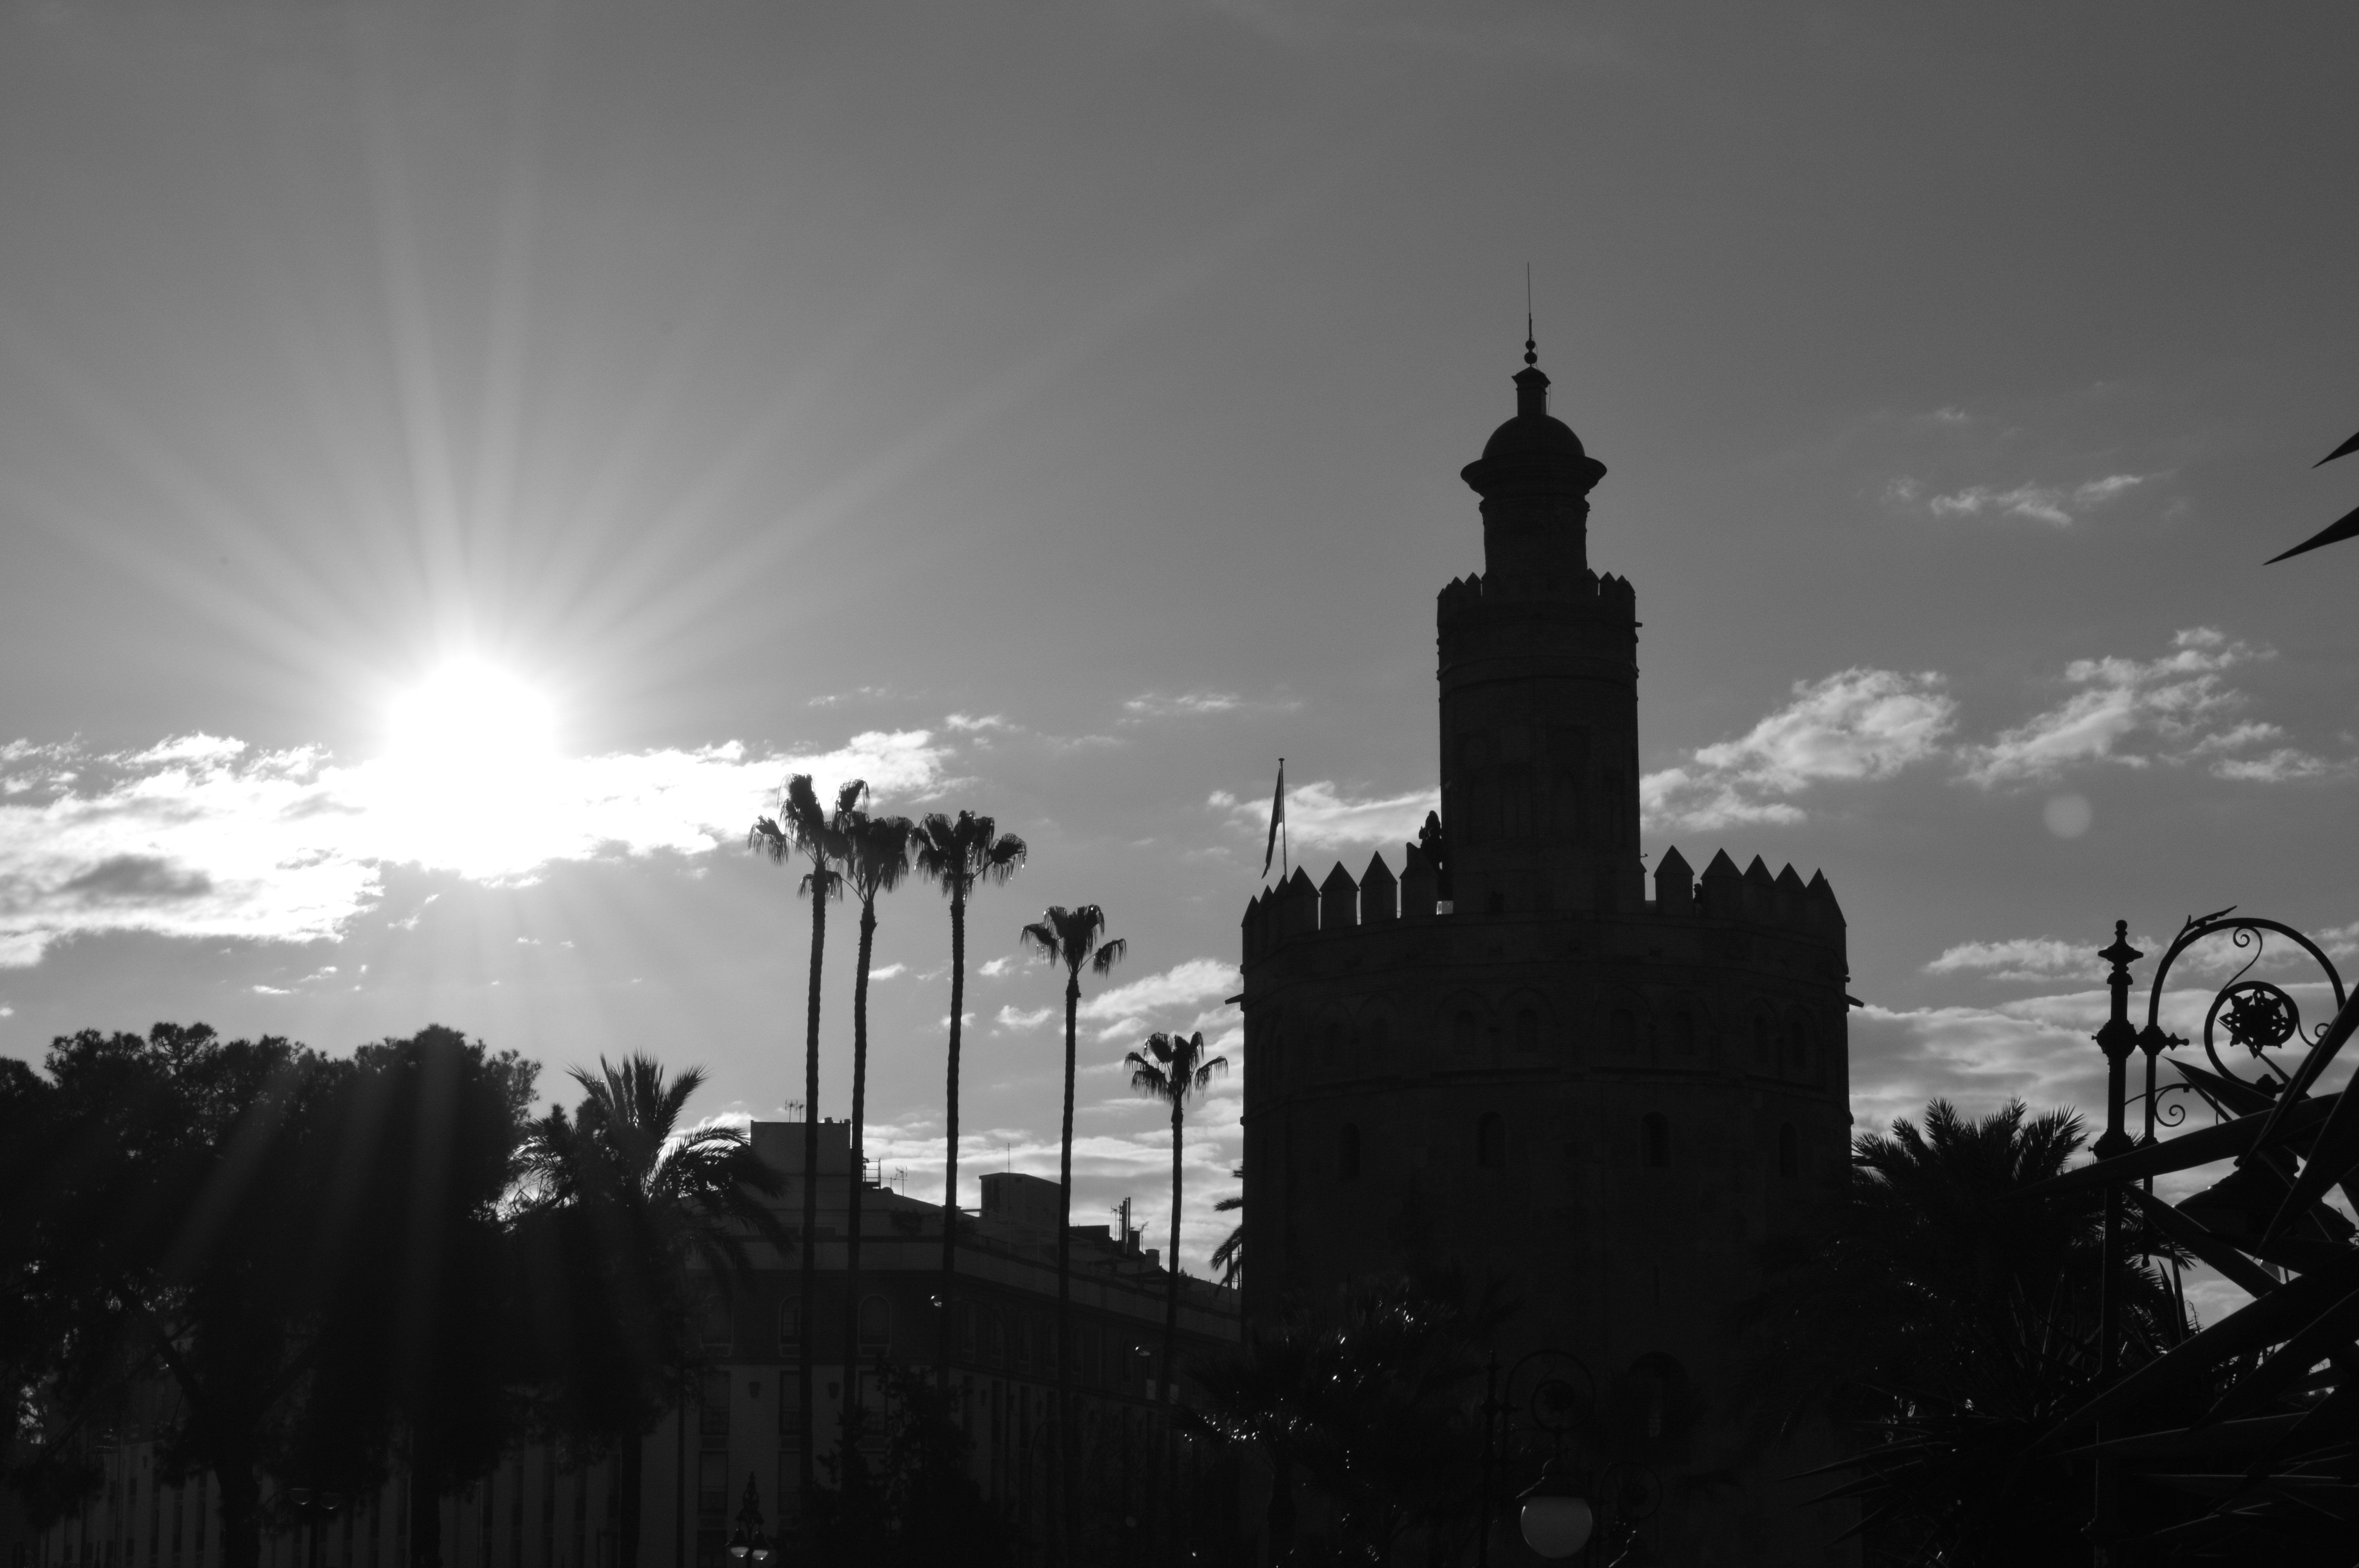
landscape, horizon, silhouette, light, cloud, black and white, sky, sun, sunset, skyline, night, sunlight, monument, cityscape, dusk, evening, tower, landmark, contrast, darkness, black, monochrome, spain, seville, andalusia, monochrome photography, gold tower, atmospheric phenomenon